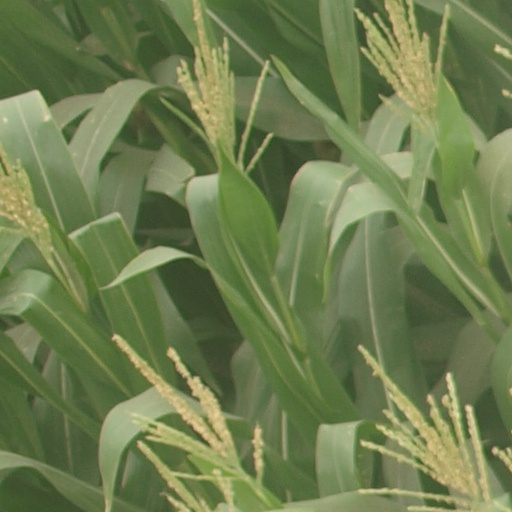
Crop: maize; corn